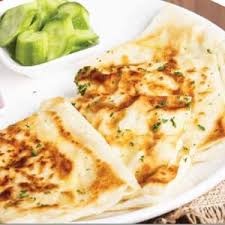
Yemek: gozleme